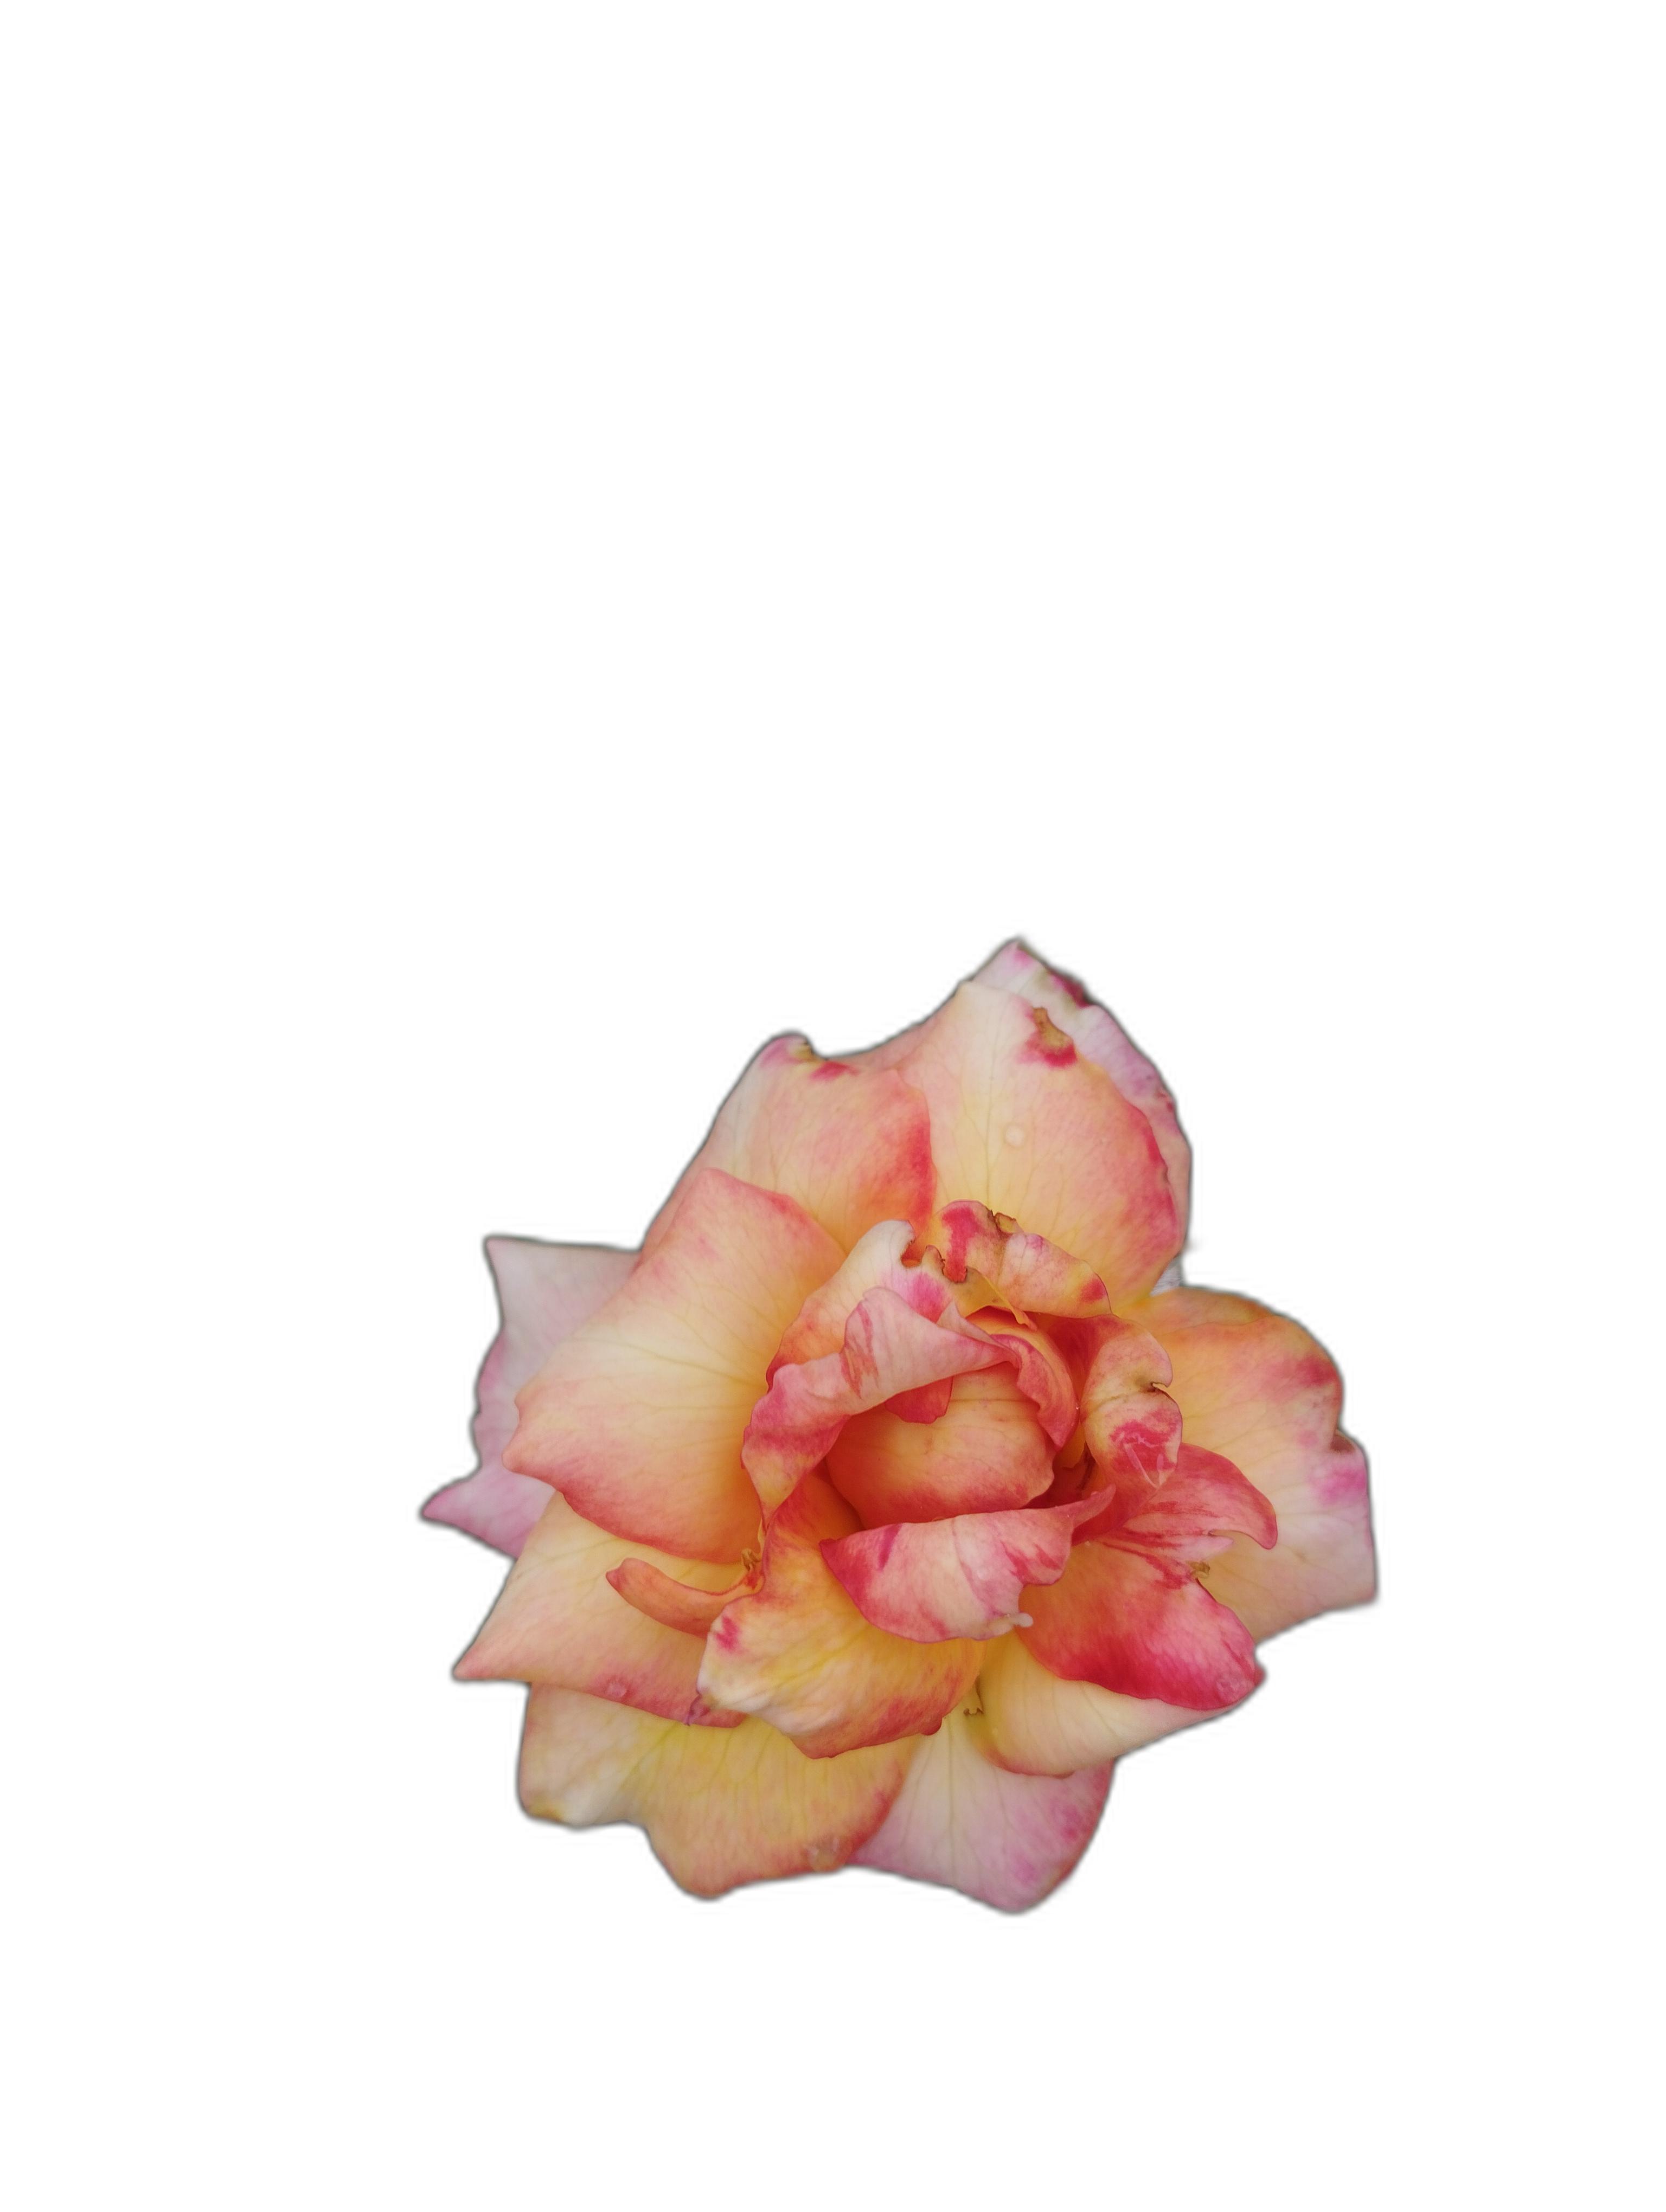
Label: Rose